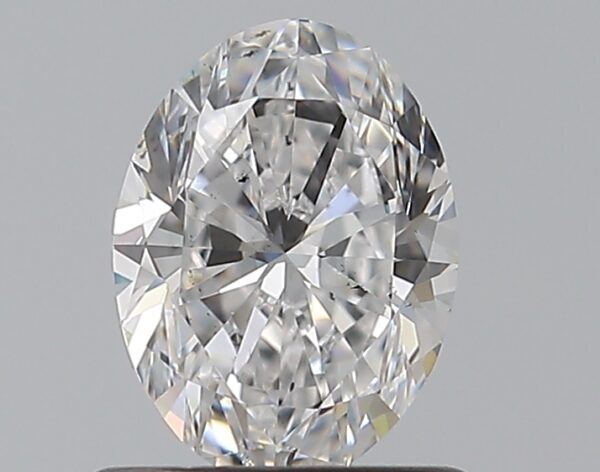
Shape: oval
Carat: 0.7
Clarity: SI1
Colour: D
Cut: EX
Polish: EX
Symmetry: EX
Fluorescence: N
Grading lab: GIA
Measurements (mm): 6.72 x 4.97 x 3.18